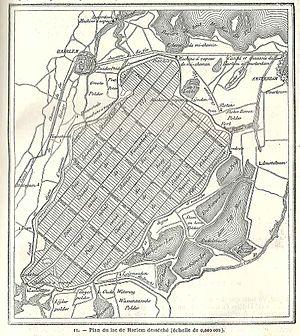
Plan des polders du lac de Haarlem vers 1870
Haarlem, également connue sous le nom de Harlem en français, est une ville et commune néerlandaise, chef-lieu de la province de Hollande-Septentrionale et centre de la région méridionale du Kennemerland. Lors du recensement de 2016, elle compte 158 395 habitants.